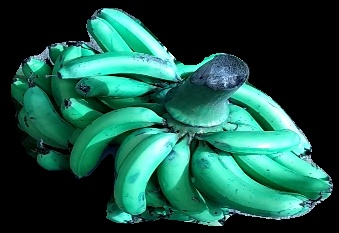
Variety: pachbale
Grade: grade3